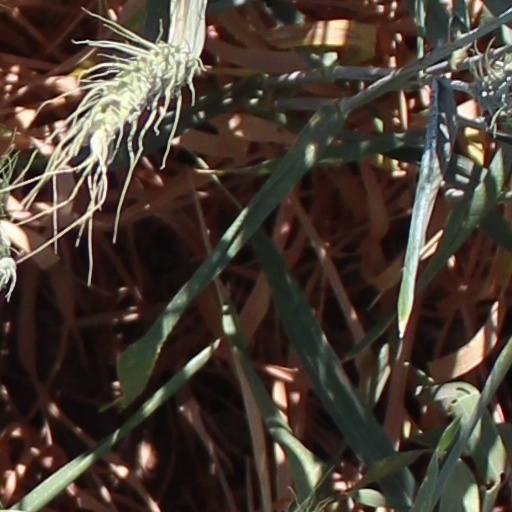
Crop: wheat